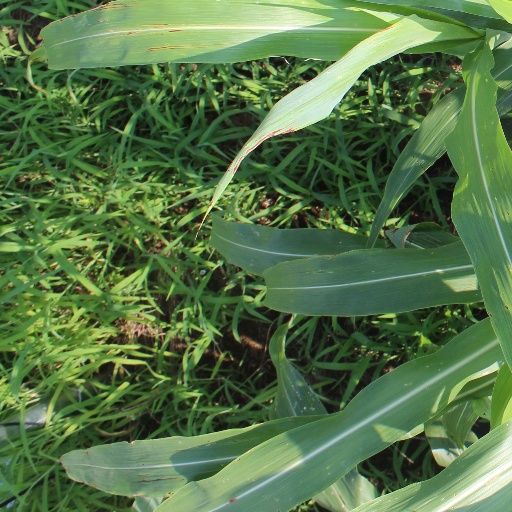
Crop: sorghum